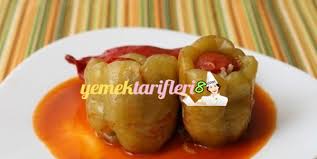
Yemek: biber_dolmasi